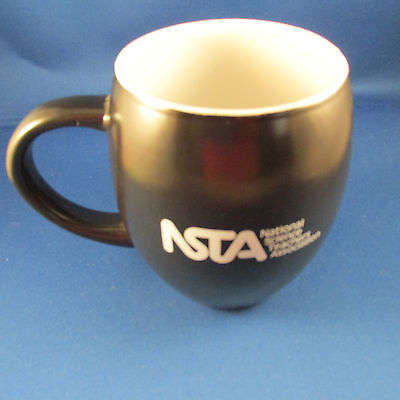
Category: mug